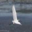
Label: bird